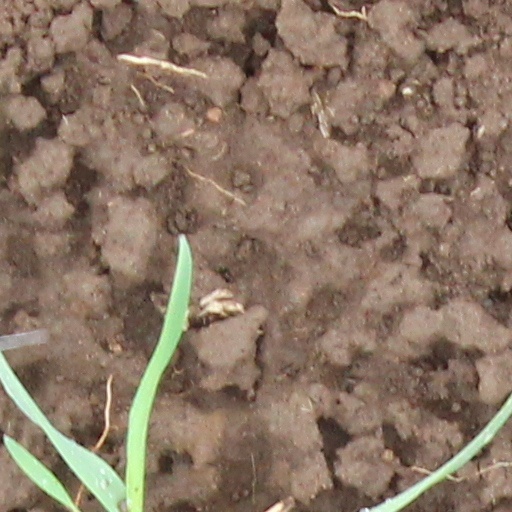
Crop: wheat